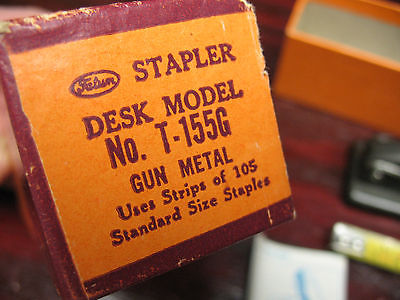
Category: stapler